History of UC Sampdoria

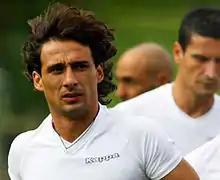
Sergio Volpi, captain of Sampdoria from 2002 to 2007.

The eighth place achieved in the 1959-1960 season did not completely satisfy the ambitious president Ravano who, although at loggerheads with the fans for some excellent transfers, decided to buy yet another reject from Inter: after Cucchiaroni and Skoglund, the national team player Sergio Brighenti arrived in Genoa. It was precisely the striker from Modena who became the icon of the extraordinary "blucerchiata" year, culminating in fourth place, behind the “superpowers” of Italian soccer. With 17 victories, 41 points and, above all, with the 27 goals scored by Brighenti, Sampdoria achieved a historic placing, which remains the third best position achieved in Serie A by the Genoese club (after the 1991 "Scudetto" and the third place in 1994). Also noteworthy were the performances delivered by Cucchiaroni, Ocwirk and Skoglund, the former the author of eight goals, while the others together scored a fair number of goals.